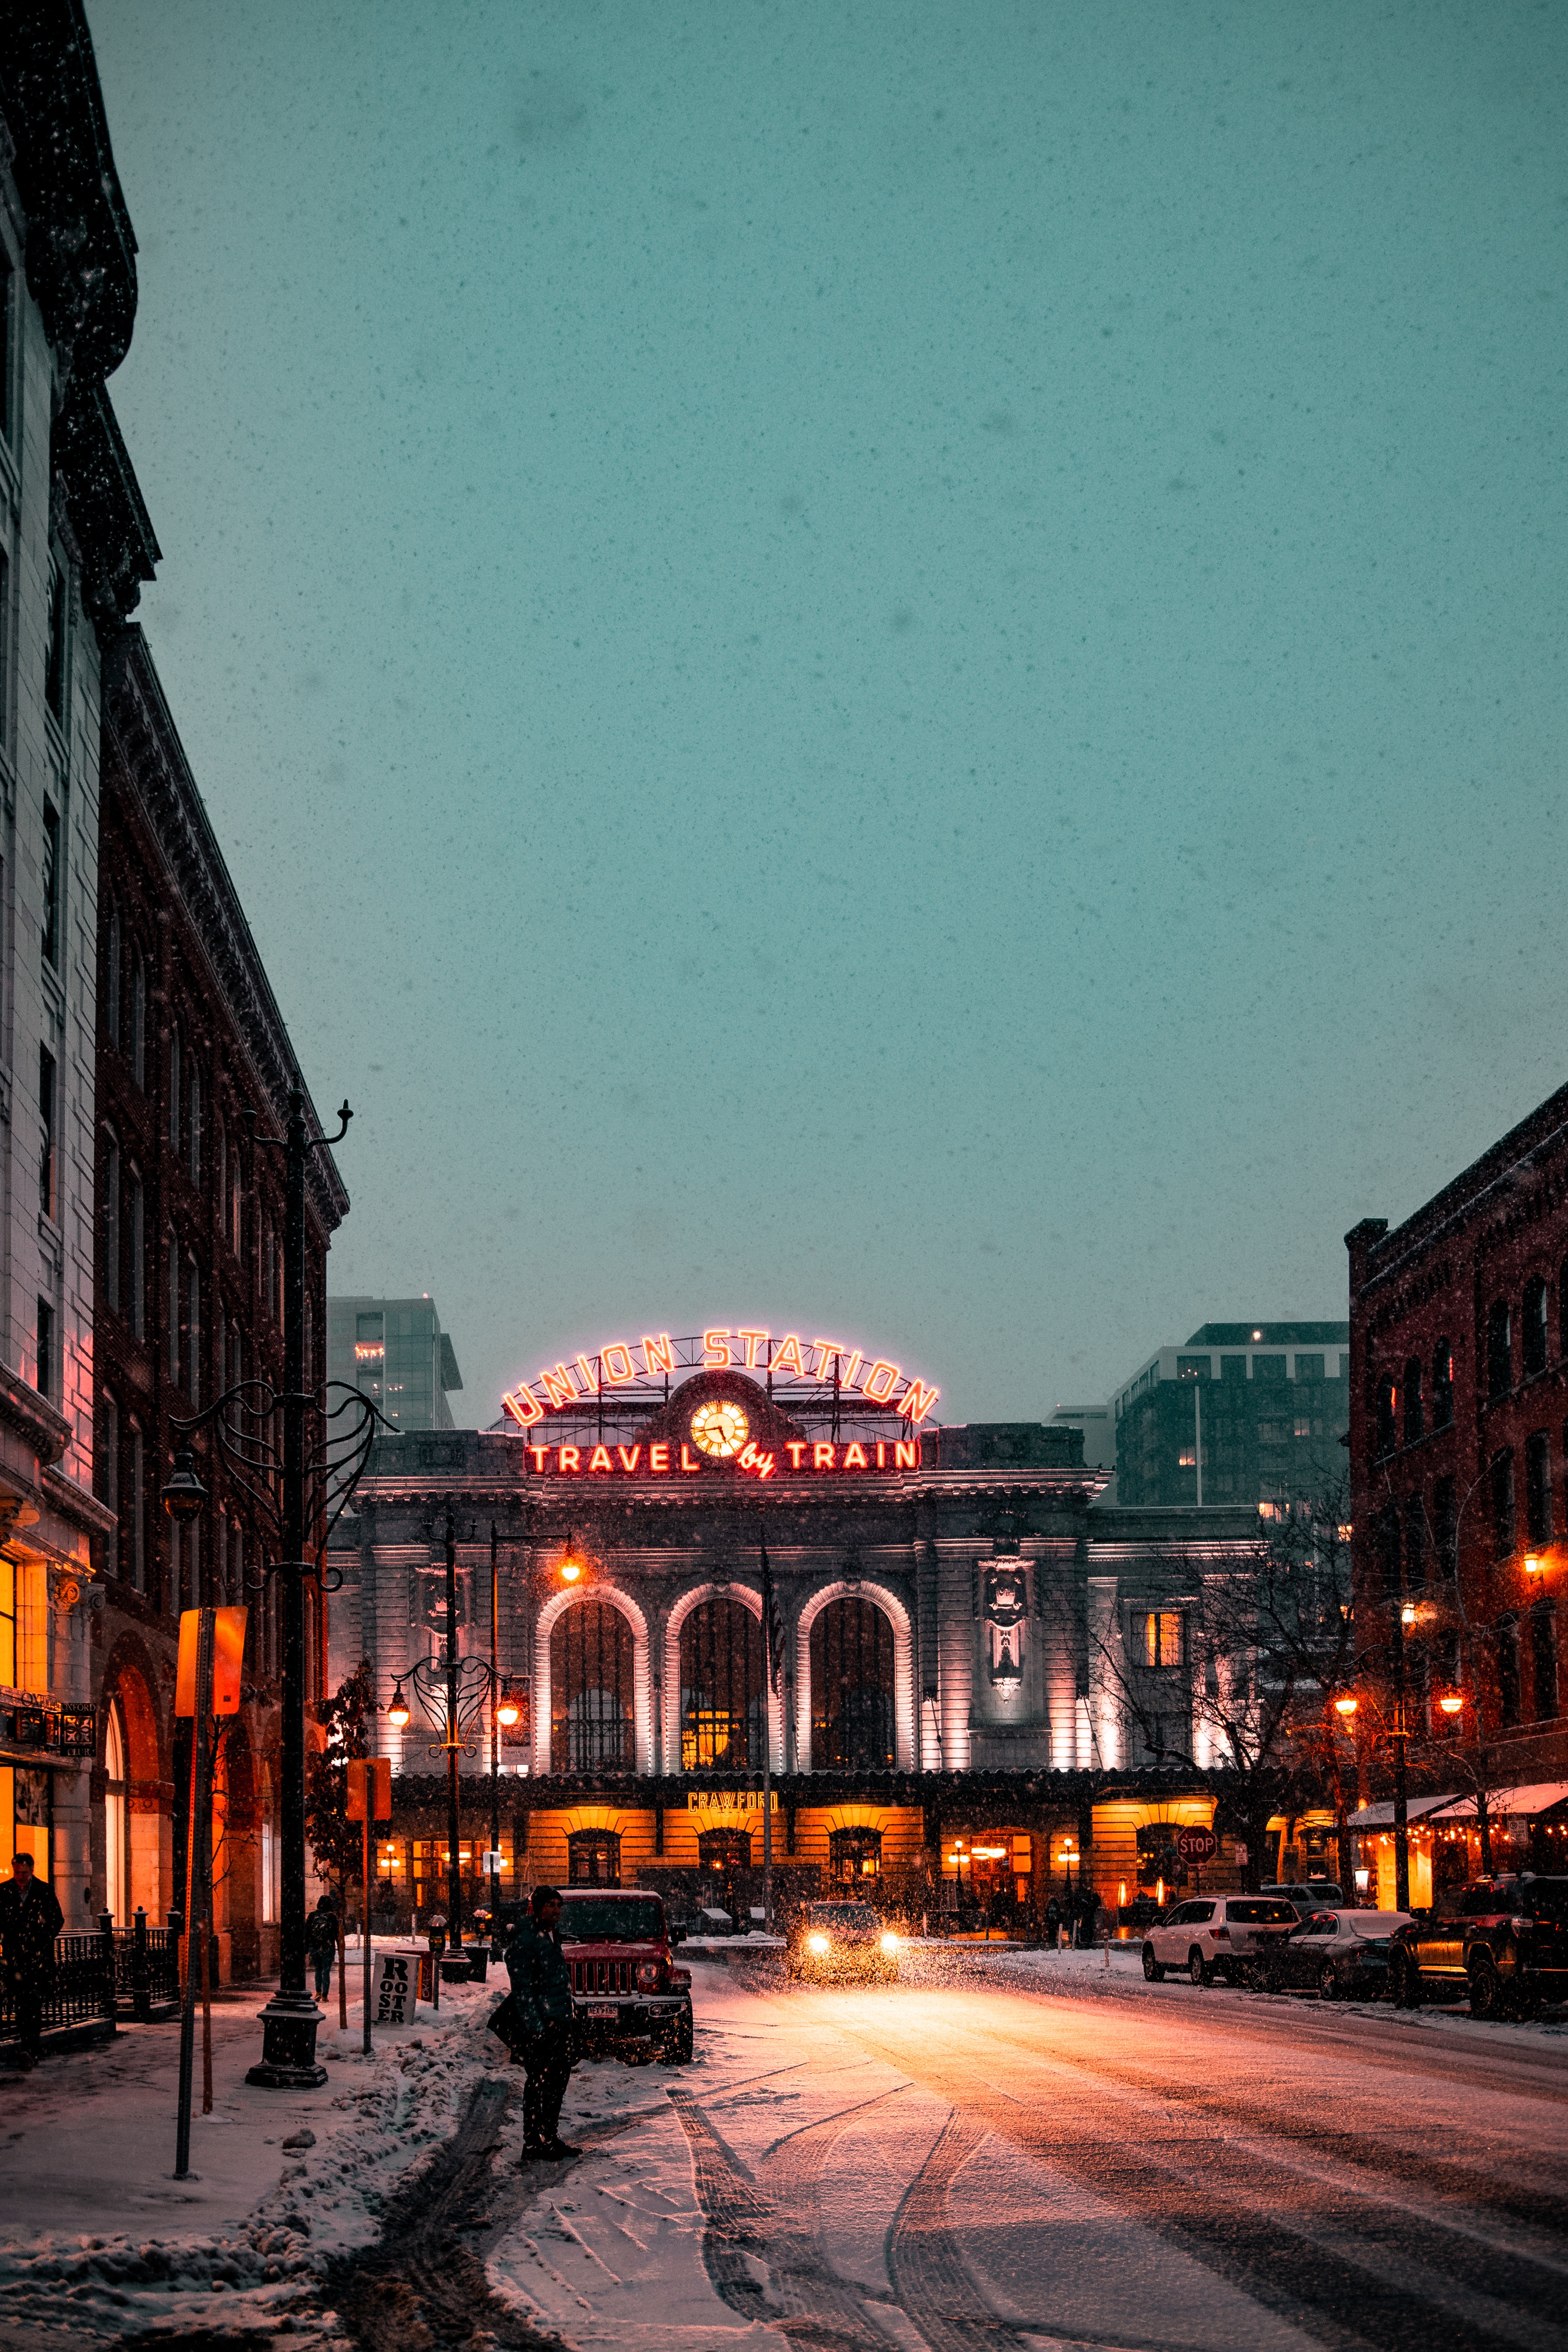
city, sky, urban area, landmark, town, architecture, night, evening, human settlement, building, metropolitan area, dusk, lighting, cloud, street, winter, metropolis, downtown, snow, town square, street light, horizon, cityscape, basilica, road, tourism, mixed use